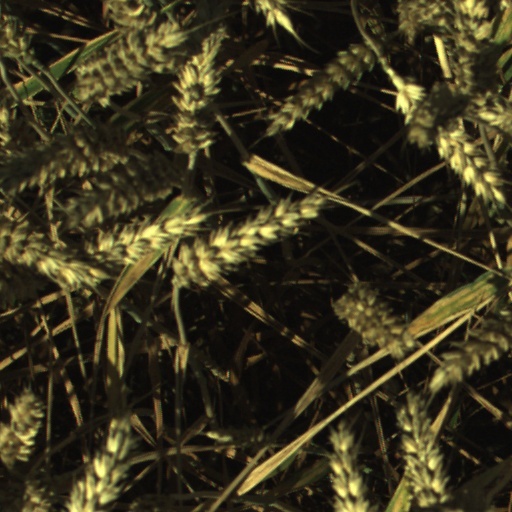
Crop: wheat